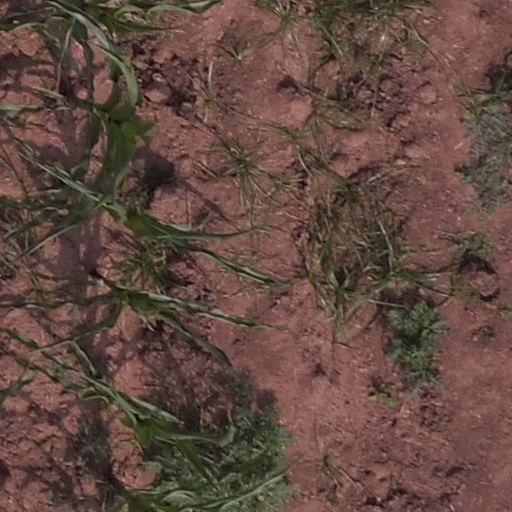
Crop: maize; corn